One Minute to Play

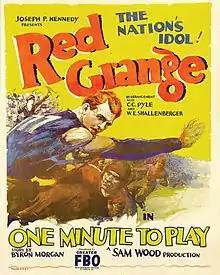
Theatrical release poster

One Minute to Play is a 1926 American silent drama film directed by Sam Wood and written by Byron Morgan. The film stars Red Grange, Mary McAllister, Charles Stanton Ogle, George Wilson, Ben Hendricks Jr., and Lee Shumway. The film was released on September 12, 1926, by Film Booking Offices of America (FBO).